Mike Baxter

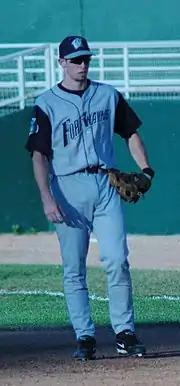
Baxter playing for the Fort Wayne Wizards in

Baxter's contract was purchased by the Padres and he was promoted to the major leagues on September 6, 2010 and hit a pop fly to second base off Vicente Padilla of the Los Angeles Dodgers in his first at-bat, as a pinch hitter. He appeared in 9 games that season, all as a pinch hitter, with his only hit being on September 26 off Francisco Cordero of the Cincinnati Reds.